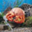
Label: cra